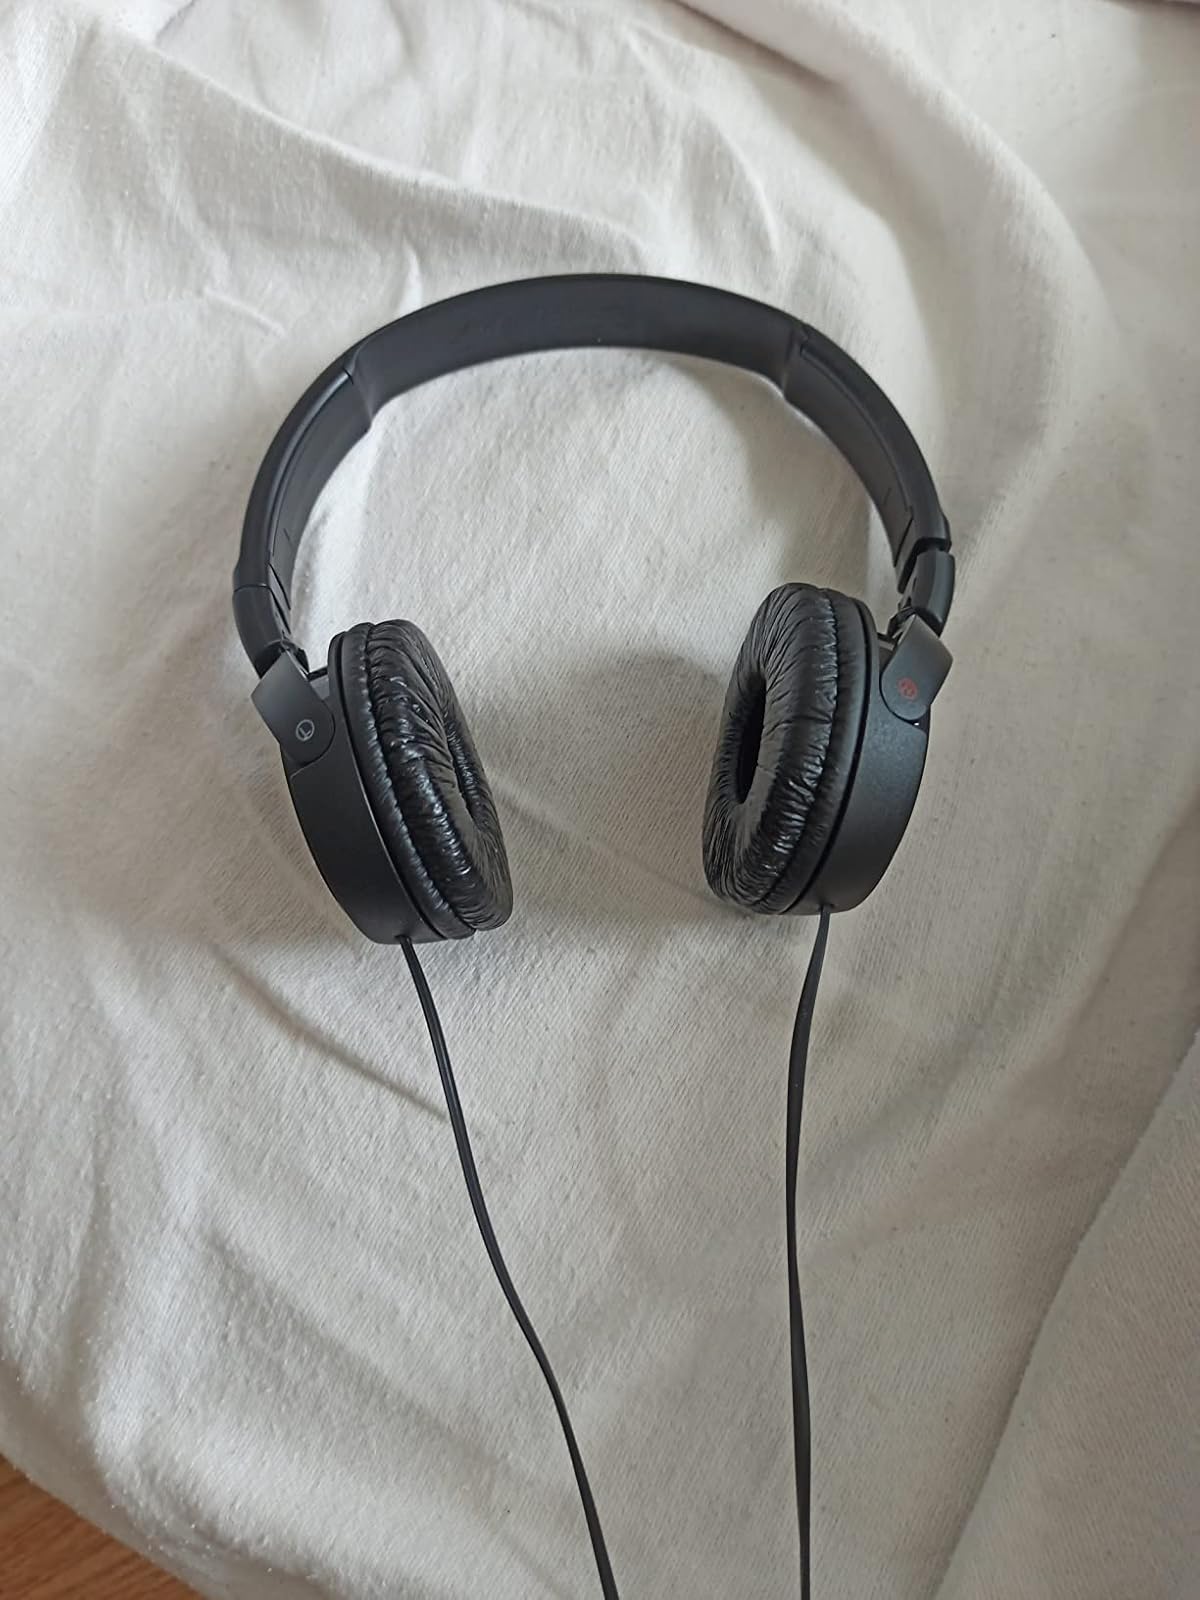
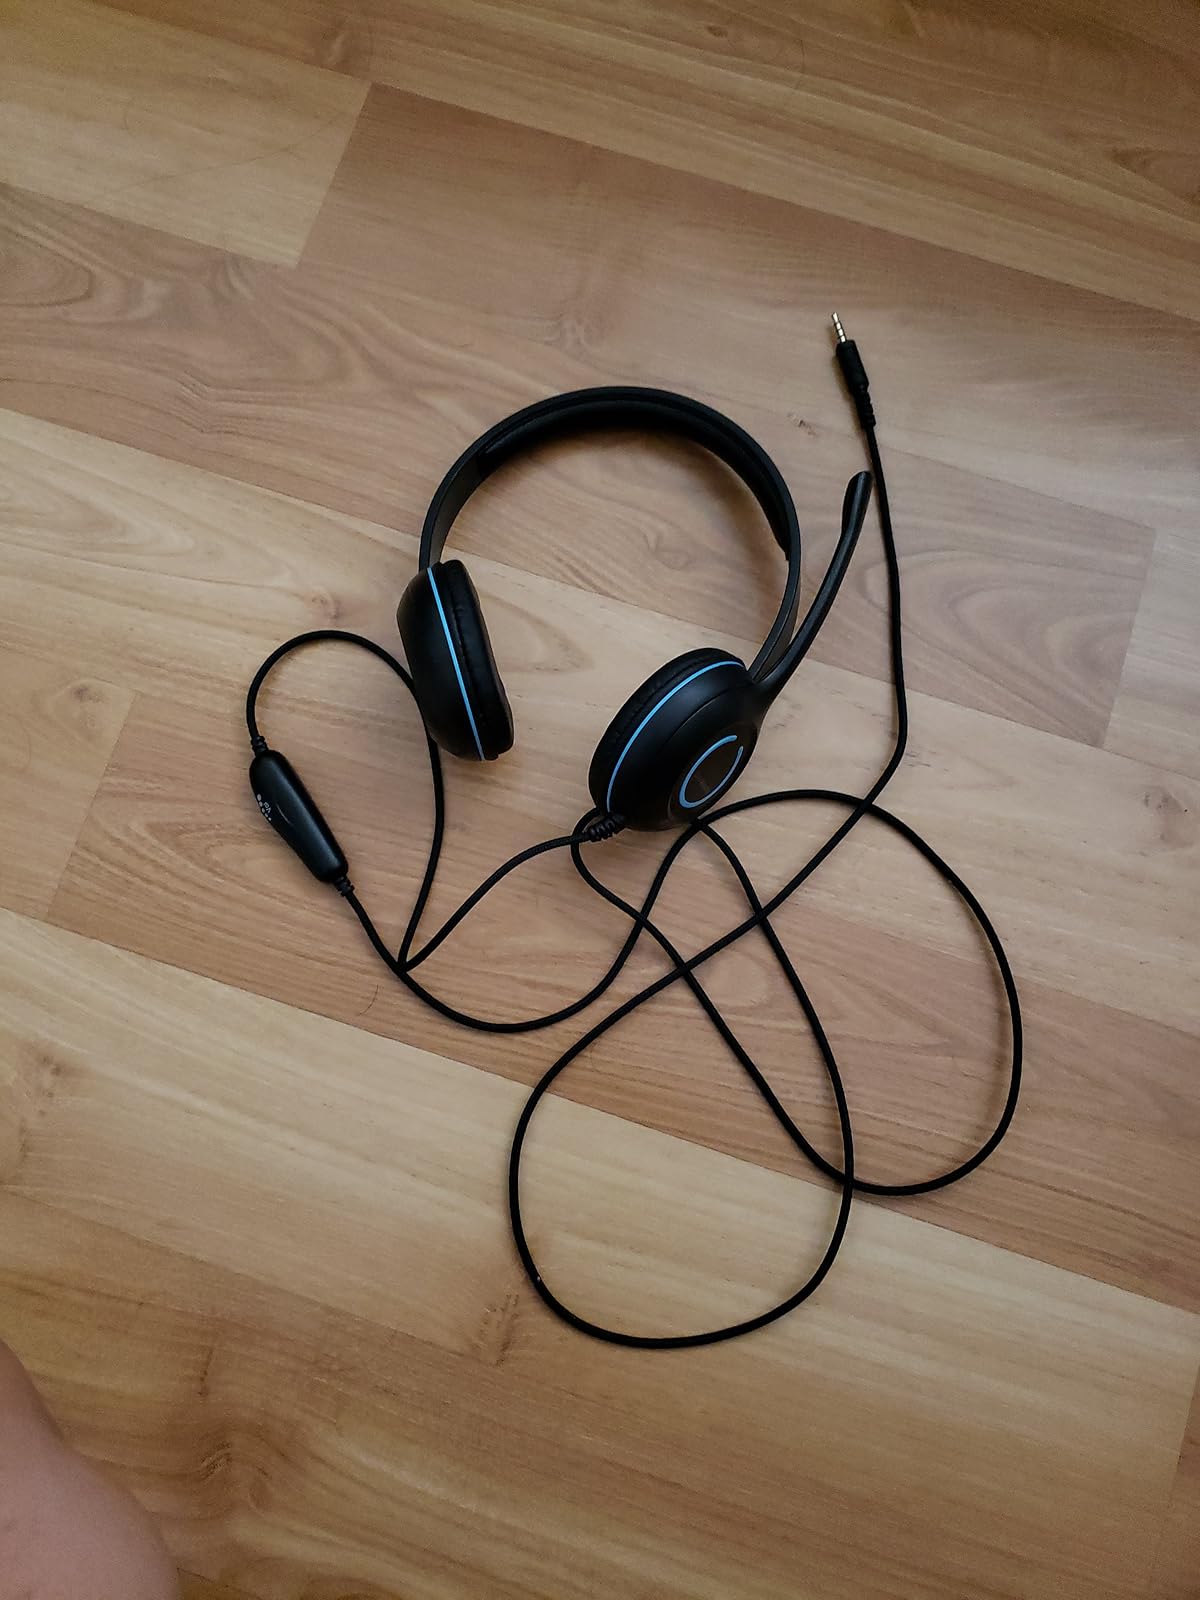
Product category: headphones
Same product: no